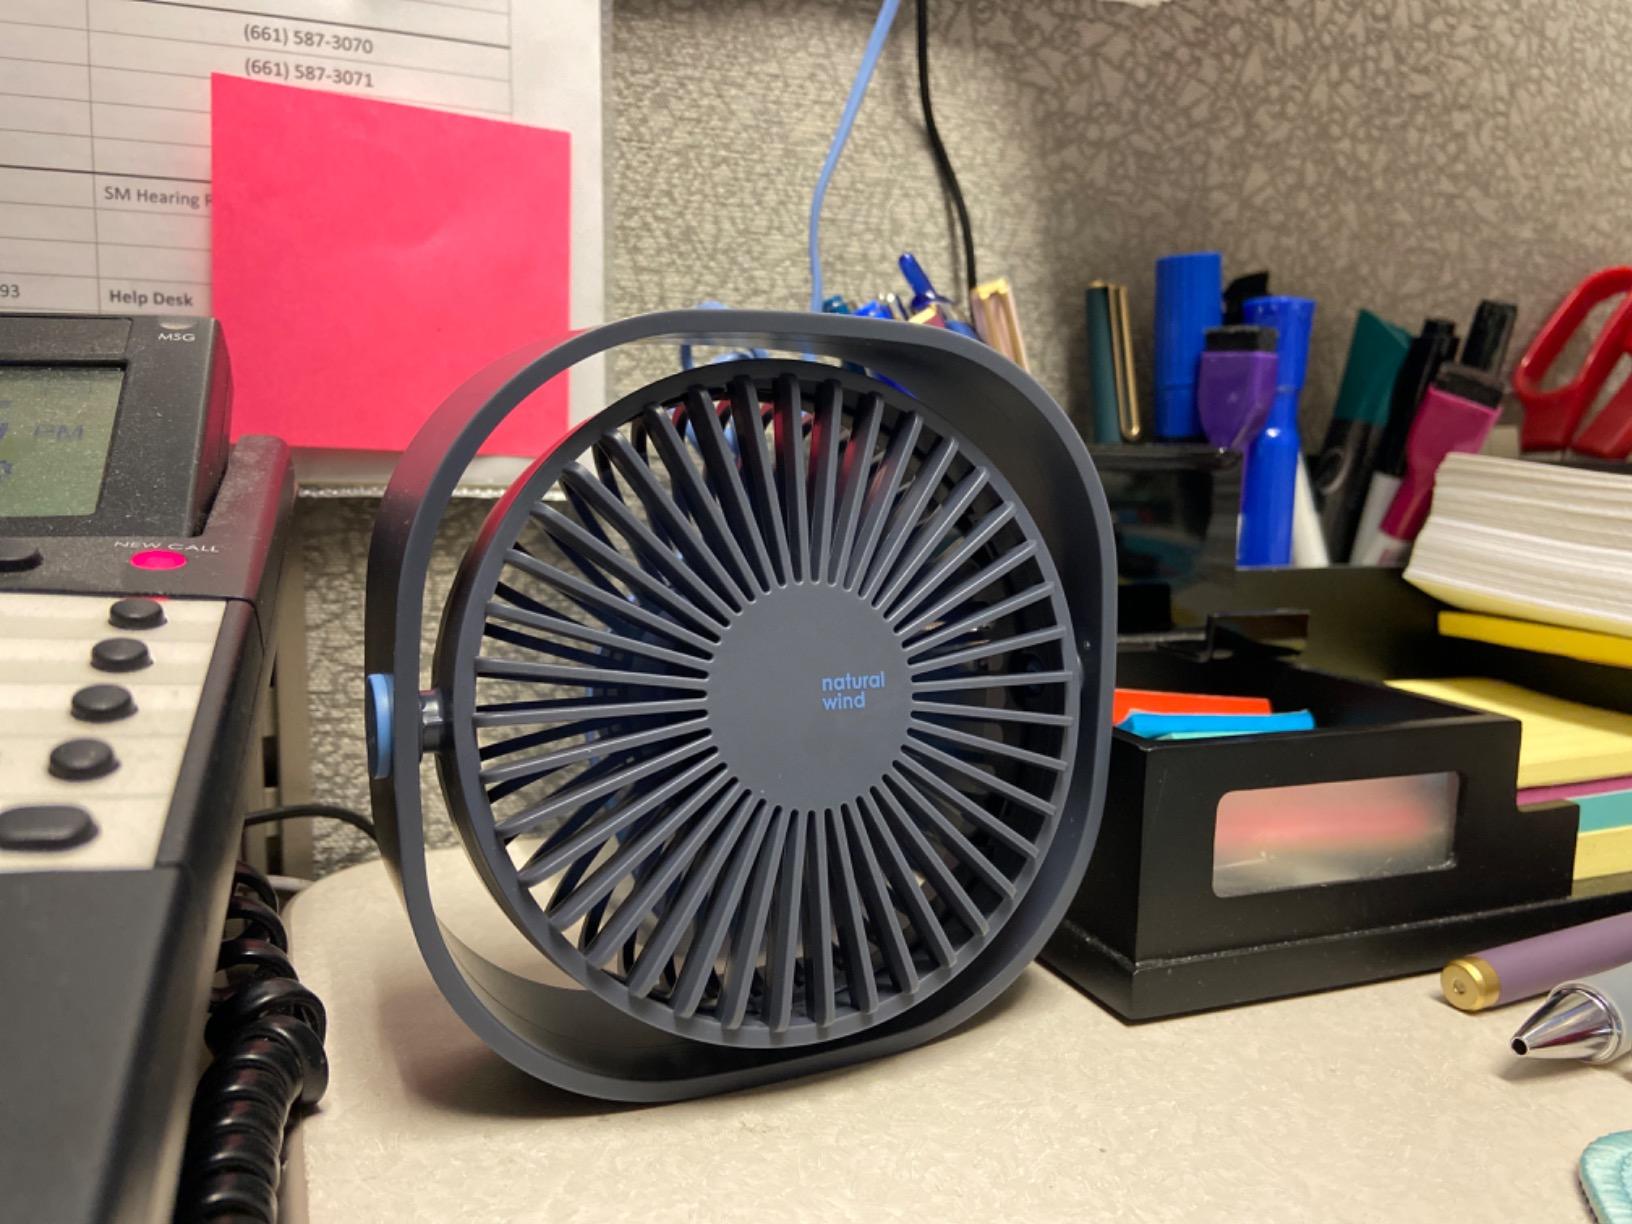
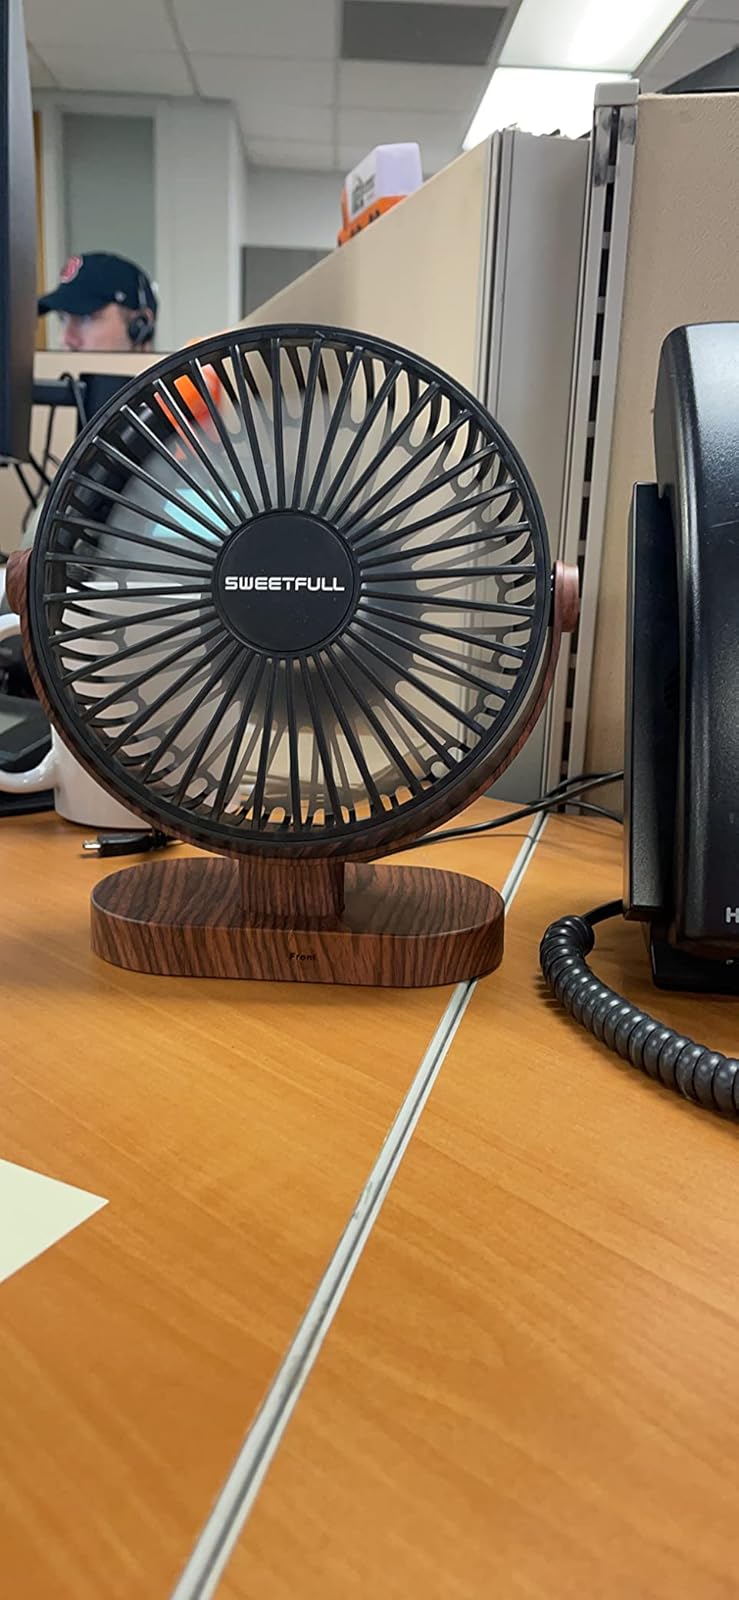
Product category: fan
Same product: no